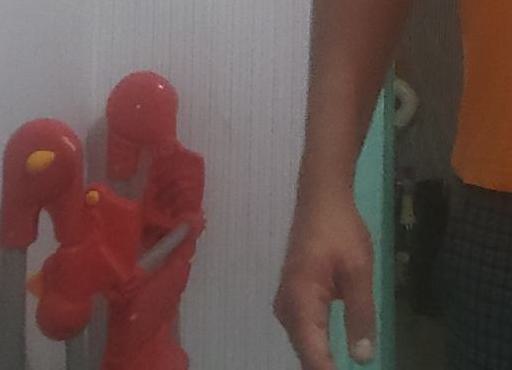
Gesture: no_gesture